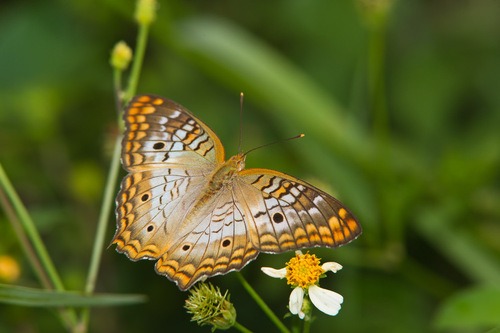
Scientific name: Anartia jatrophae
Common name: White peacock
Family: Nymphalidae
Order: Lepidoptera
Pollinator type: Primary pollinator
Habitat: Gardens, parks, and open areas
Geographic range: Southern United States to Argentina
Conservation status: Least Concern